Cook's Bridge, Rossett

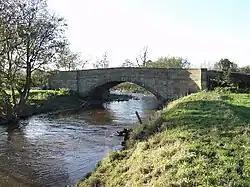
The bridge from the west.

Cook's Bridge is a Grade II listed bridge crossing the River Alyn near Trevalyn, Rossett in Wrexham County Borough, Wales. It is located to the south-east of Cooksbridge Farm, and roughly a third of a mile or half a kilometre from Rossett Road (B5102).